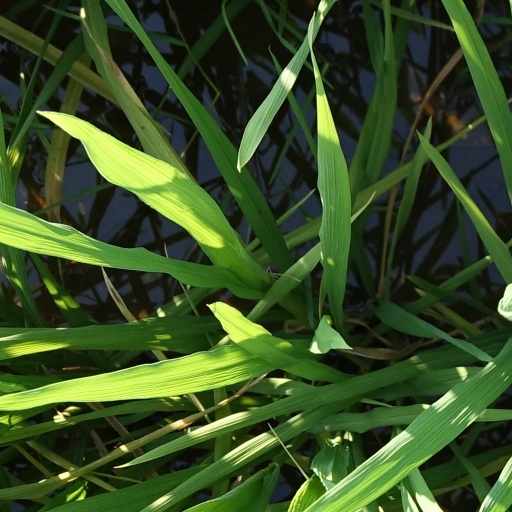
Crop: rice